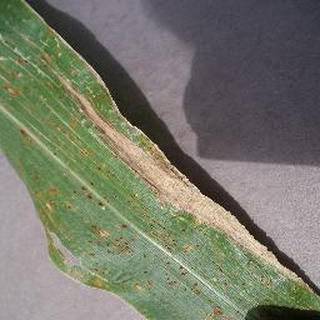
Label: corn_northern_leaf_blight